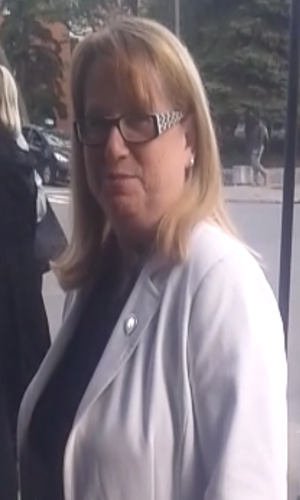
Ma photo du Carole Poirier à Montréal, fr:Québec, Canada .
Hochelaga-Maisonneuve est une circonscription électorale provinciale du Québec. Elle est située dans l'arrondissement Mercier–Hochelaga-Maisonneuve de la ville de Montréal.